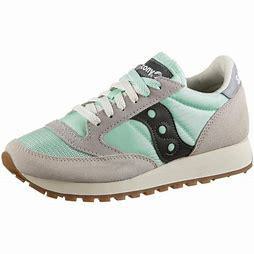
Brand: Saucony
Model: Jazz Original